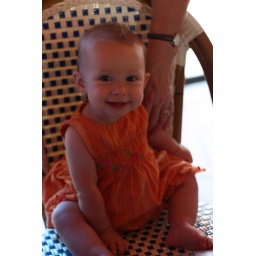
Dahli sitting in a big girl chair!